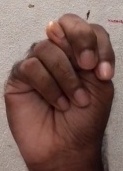
ASL sign: N